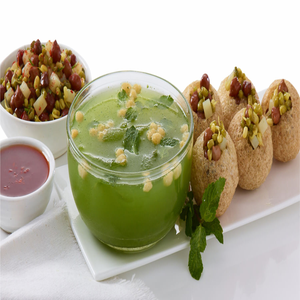
Dish: panipuri